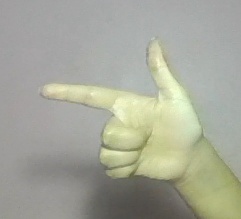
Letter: yaa